Pomona College

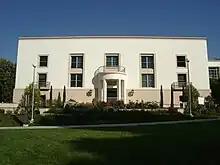
Honnold Library

South Campus has several arts buildings and performance venues. Bridges Auditorium ("Big Bridges") is used for concerts and speakers and has a capacity of 2,500. Bridges Hall of Music ("Little Bridges") is a concert hall with seating for 550. On the western edge of campus is the Benton Museum of Art, which has a collection of approximately including Italian Renaissance panel paintings, indigenous American art and artifacts, and American and European prints, drawings, and photographs. The Seaver Theatre Complex has a 335-seat thrust stage theater and 125-seat black box theater, among other facilities. The Studio Art Hall garnered national recognition for its steel-frame design when it was completed in 2014.